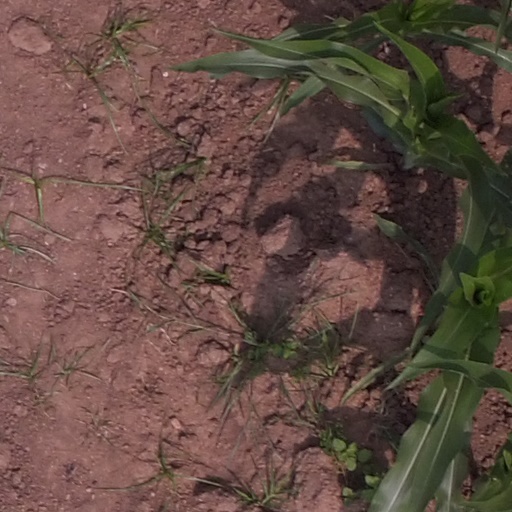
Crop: maize; corn